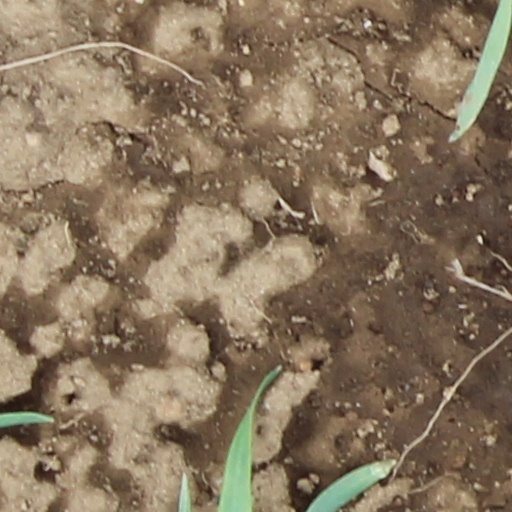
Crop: wheat